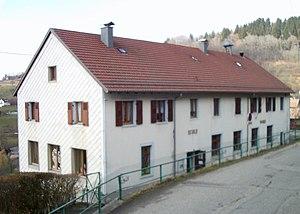
La mairie-école de Geishouse
Geishouse est une commune française située dans le département du Haut-Rhin, en région Grand Est.